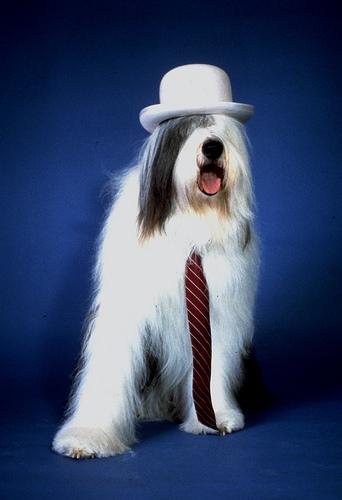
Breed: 257-n000108-Old_English_sheepdog